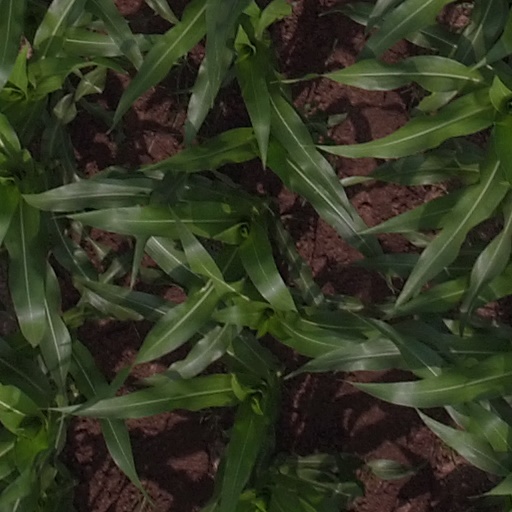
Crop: maize; corn